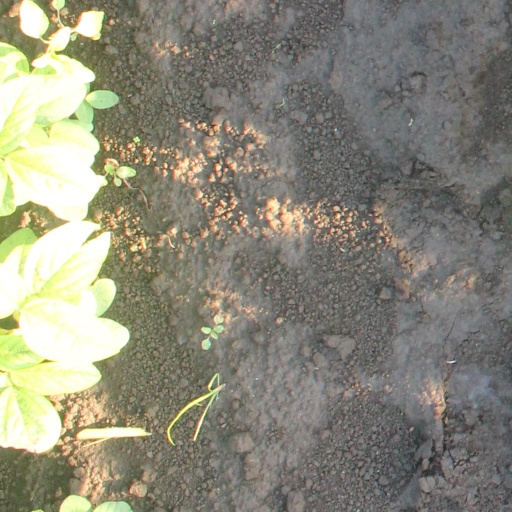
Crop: soybean